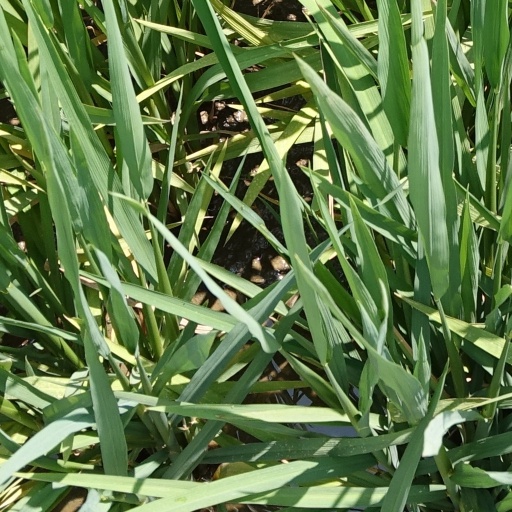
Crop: rice